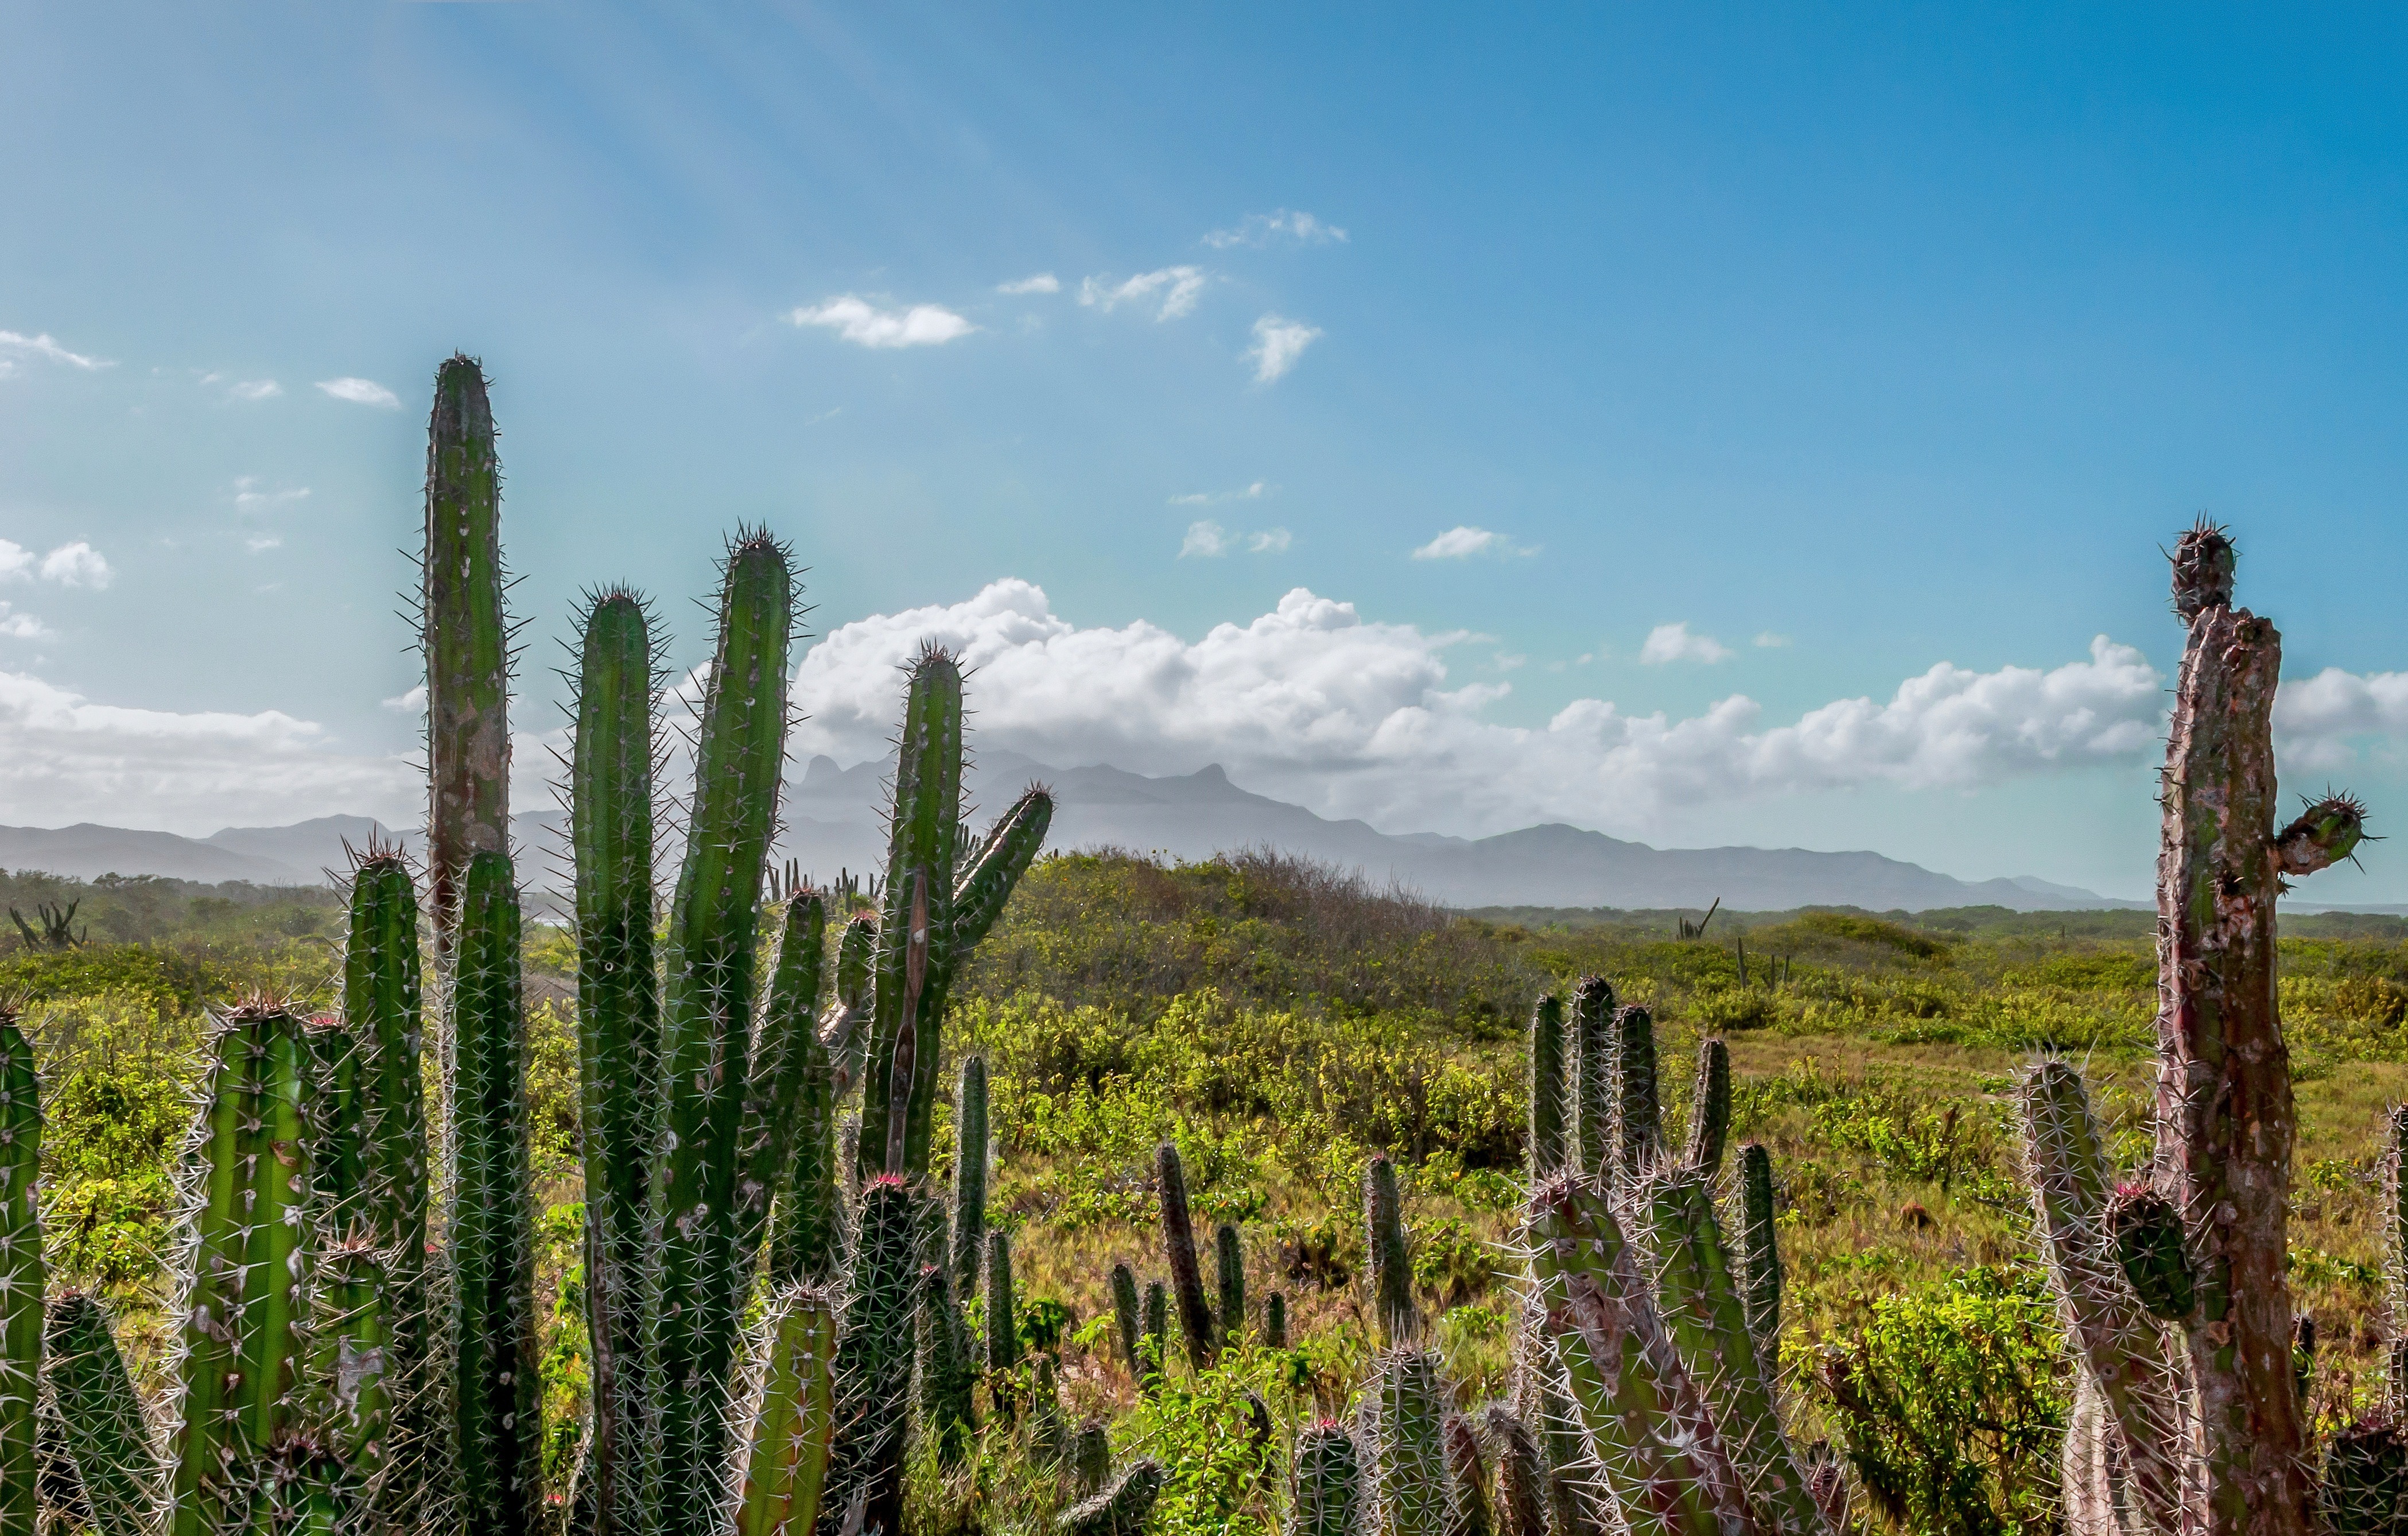
landscape, tree, nature, grass, cactus, plant, sky, field, countryside, hill, flower, country, scenic, botany, agriculture, cacti, flora, plants, outside, clouds, mountains, vegetation, venezuela, vista, ecosystem, flowering plant, grass family, woody plant, land plant, arecales